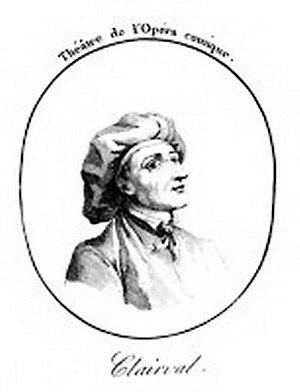
vignette représentant Clairval et son fameux chapeau
Février/mai : série des concerts Salomon à Londres, au cours desquels Joseph Haydn crée ses 102ᵉ, 103ᵉ et 104ᵉ symphonies. Haydn termine le cycle de ses douze Symphonies londoniennes.
Jean-Baptiste Guignard dit Clairval est un chanteur, comédien et librettiste français né le 27 avril 1735 à Étampes et mort en 1795 à Paris.